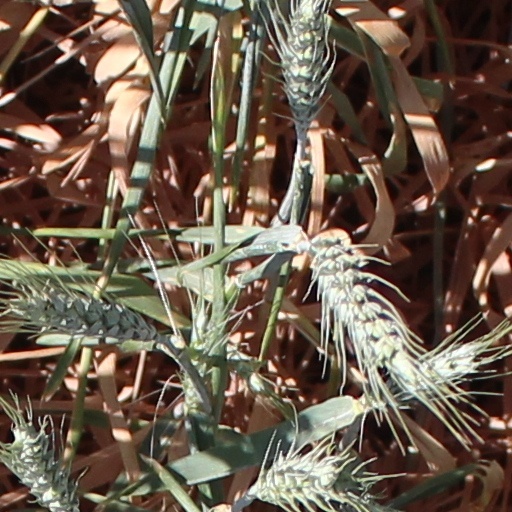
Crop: wheat